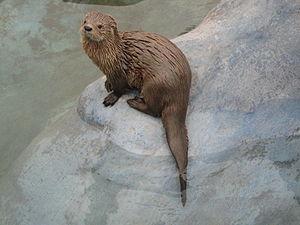
La Loutre marine ou Loutre de mer méridionale encore appelée chat de mer ou chungungo, est une espèce de Mustélidés qui se rencontre le long des côtes du Pérou et du Chili et de l'Argentine.
Le parc national Cabo de Hornos est un parc national terrestre et marin, situé dans la partie chilienne de la Terre de Feu. Il est créé en 1945 et comprend les îles Wollaston et les îles L'Hermite. Il inclut donc le fameux cap Horn. Le parc couvre une superficie de 631 km².
La province de Terre de Feu est une région administrative de l'Argentine située sur la grande île de la Terre de Feu, en Patagonie argentine. L'Argentine revendique le rattachement à la province des Malouines, de l'archipel de Géorgie du Sud-et-les Îles Sandwich du Sud et d'une partie de l'Antarctique. C'est la raison pour laquelle le nom complet de la région est « Terre de Feu, Antarctique et îles de l’Atlantique sud ».